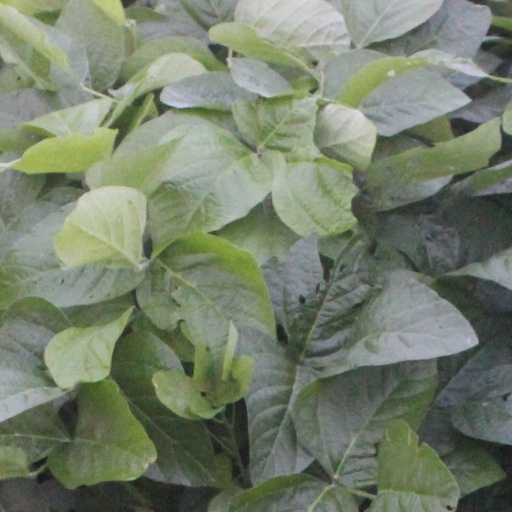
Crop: soybean